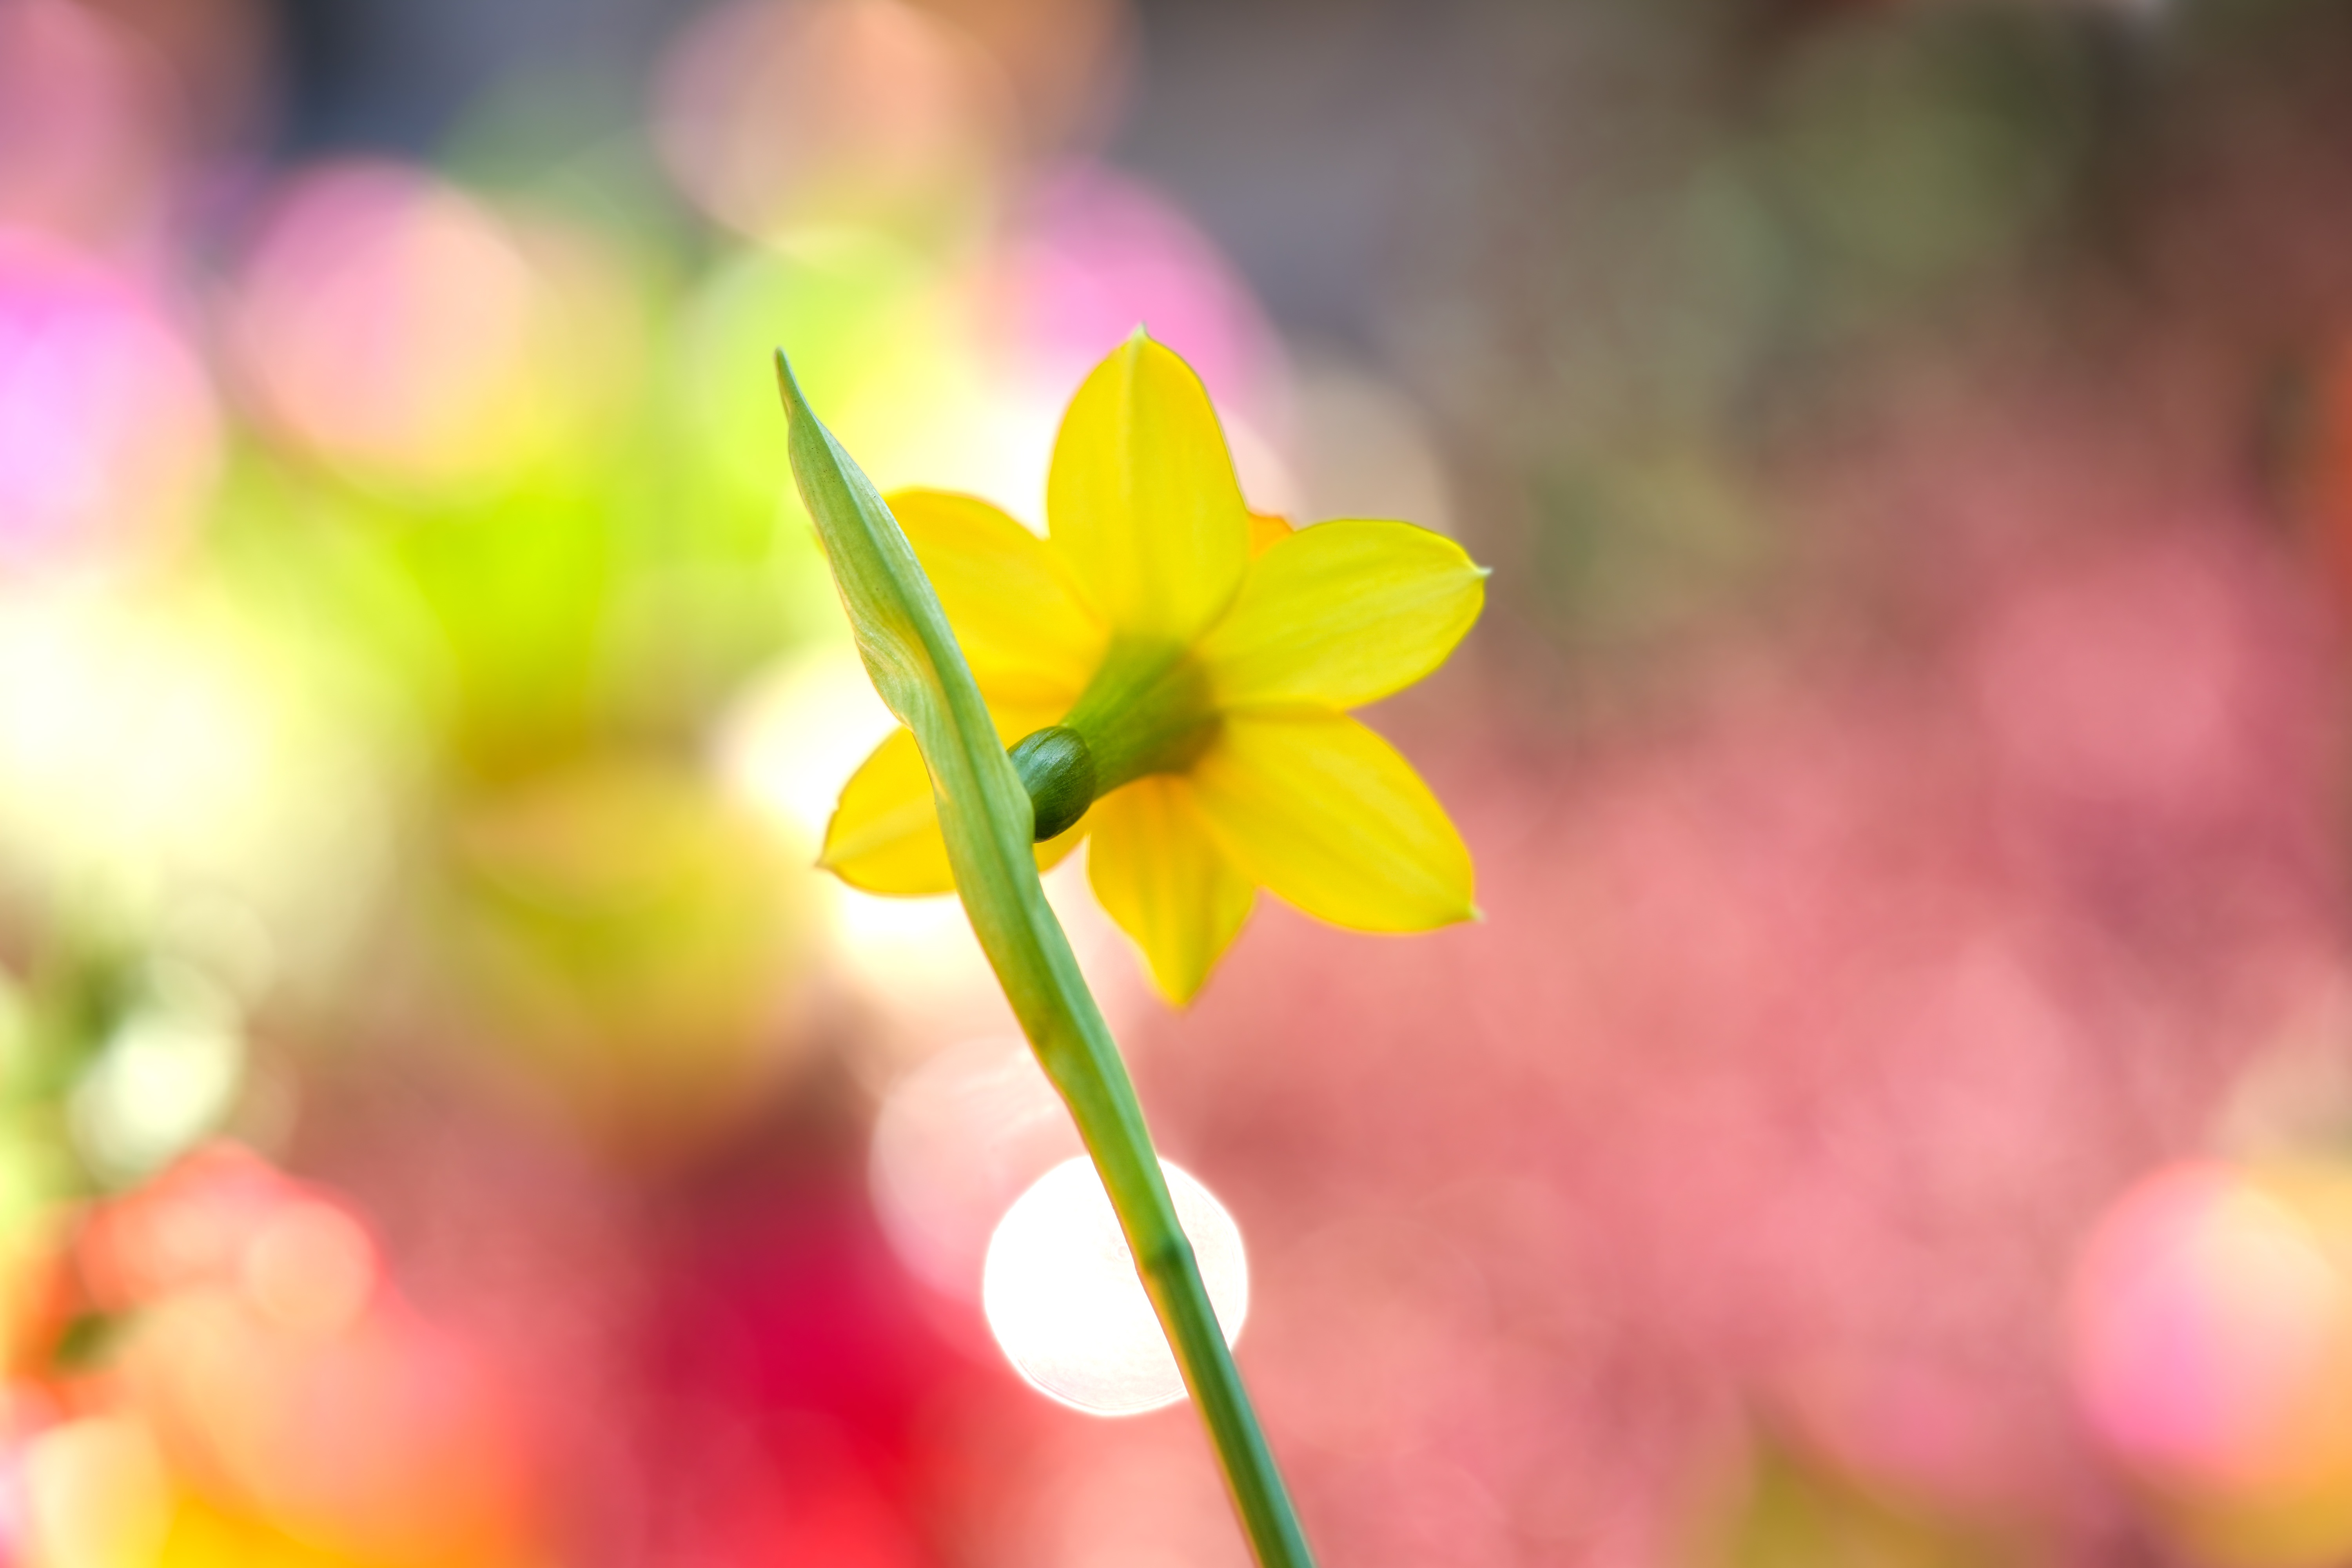
flower, plant, petal, terrestrial plant, grass, Pedicel, herbaceous plant, flowering plant, magenta, macro photography, groundcover, annual plant, pollen, natural landscape, plant stem, wildflower, grassland, art, lily family, wood sorrel family, sky, coquelicot, water